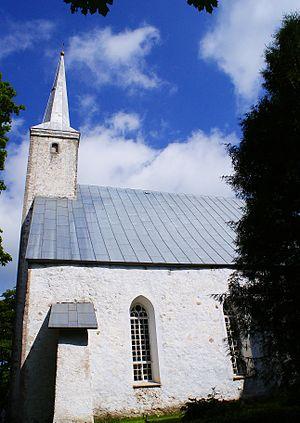
Kadrina est un bourg de la commune de Kadrina dans le comté de Viru-Ouest en Estonie. Le village compte 56 habitants en 2012.
Cet article donne une liste d'églises en Estonie.